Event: Nepal Earthquake
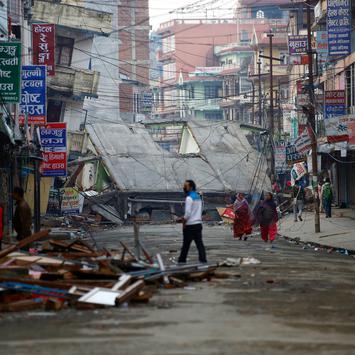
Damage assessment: damage